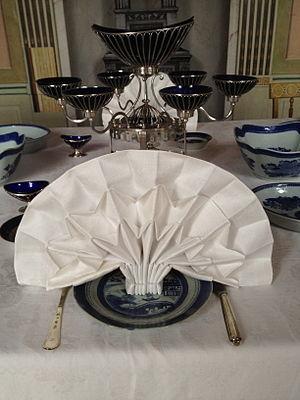
Une serviette de table est une pièce de tissu individuelle, généralement de forme carrée ou rectangulaire, avec laquelle on s'essuie la bouche ou les mains au cours des repas.